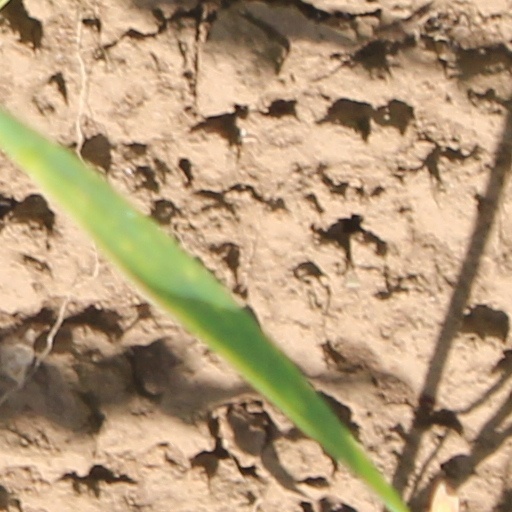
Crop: wheat